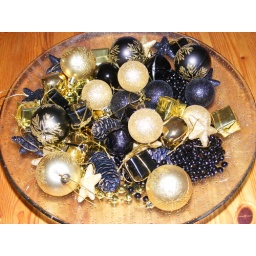
Xmas decorations in a glass bowl